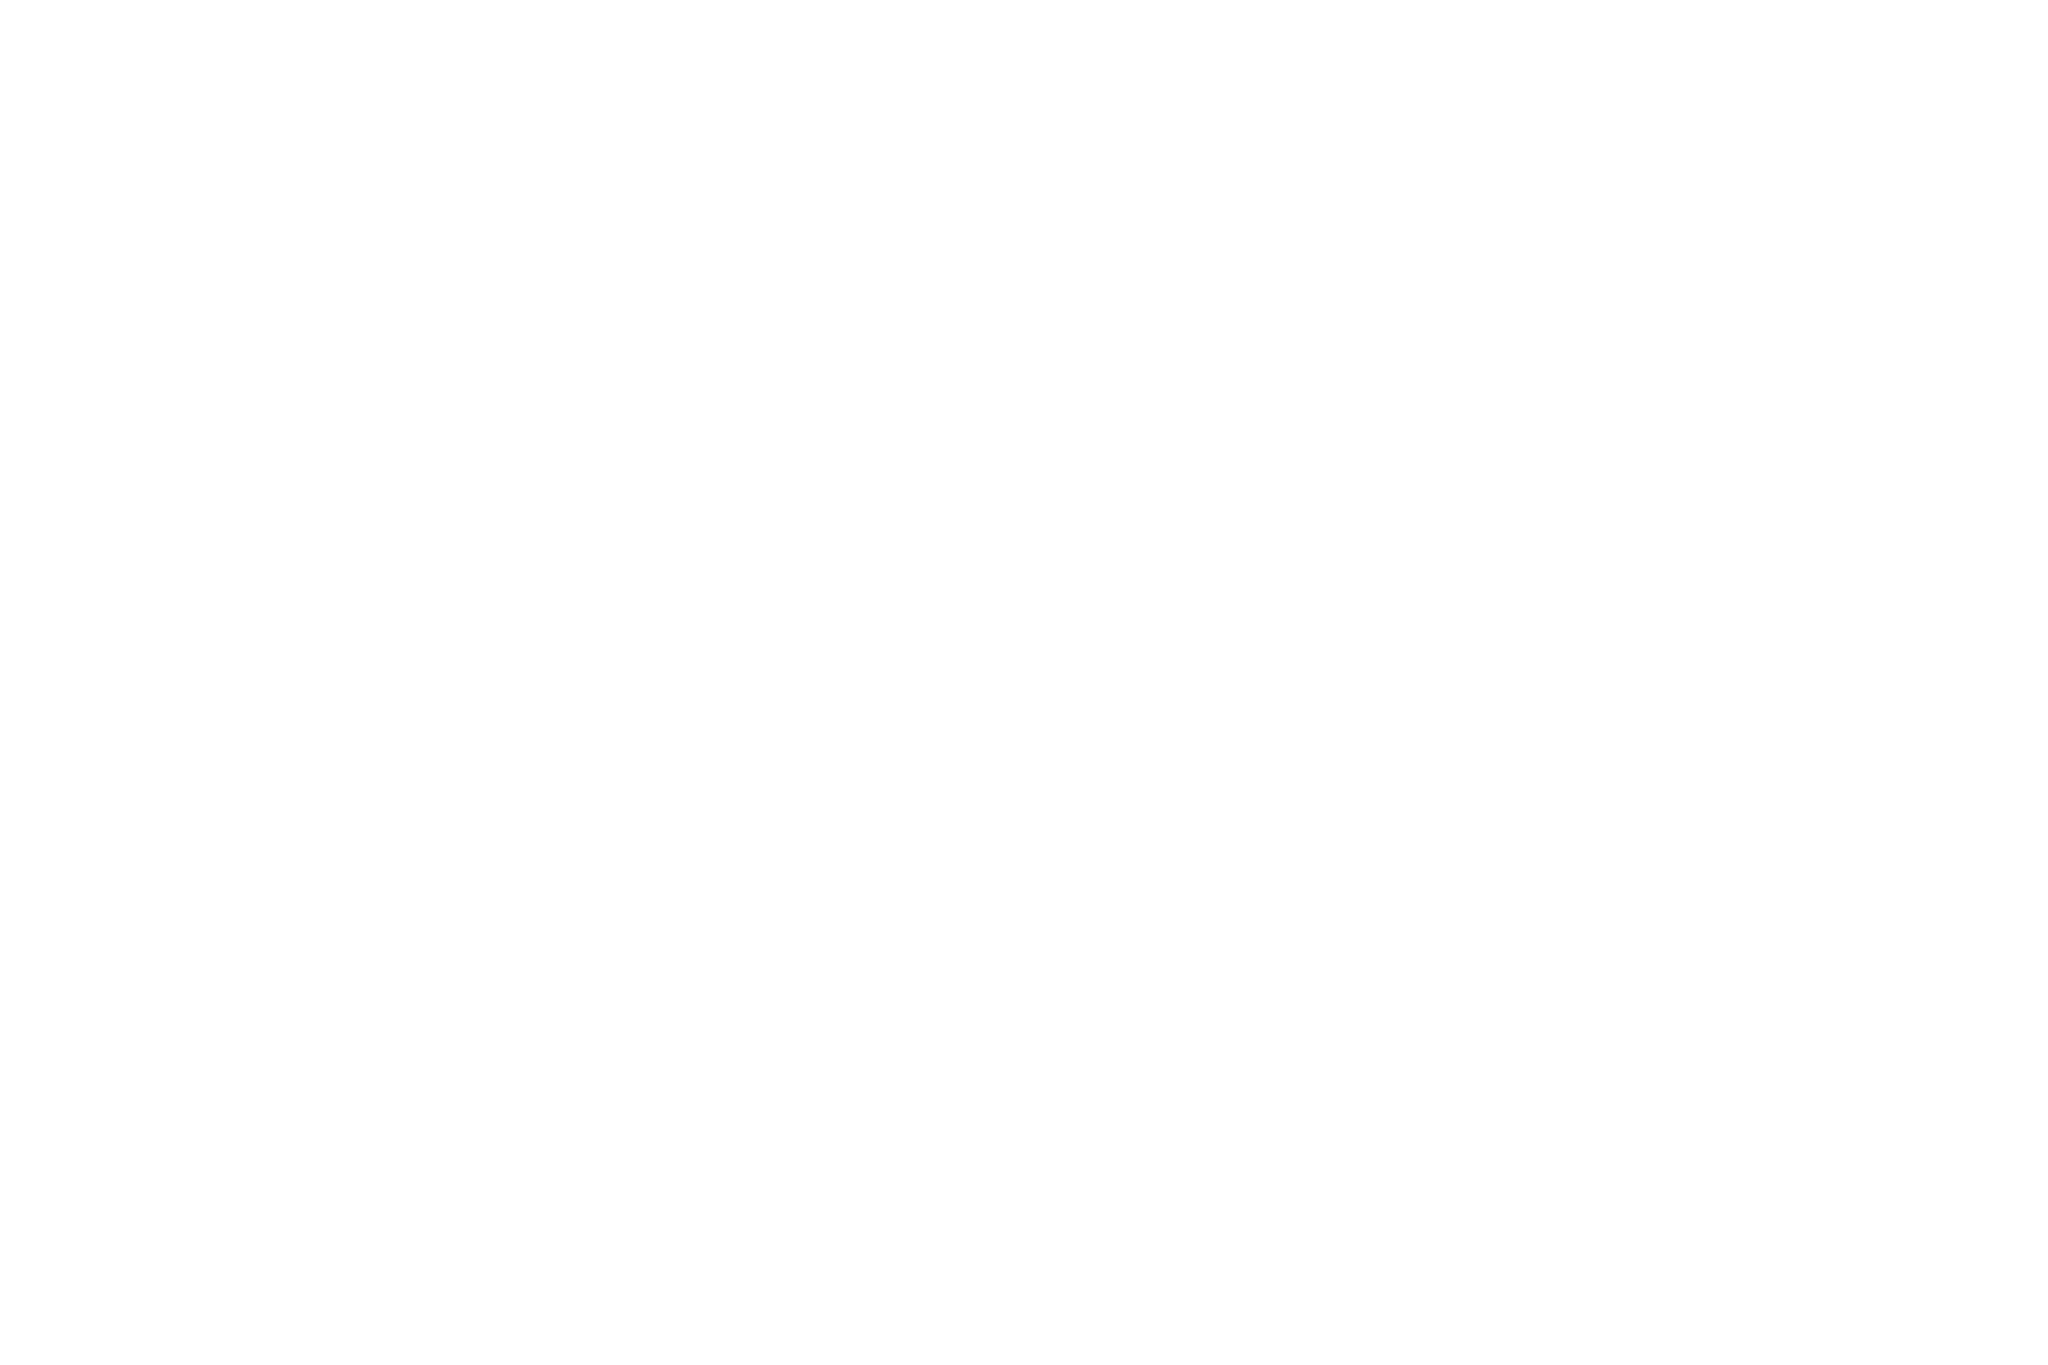
line, product